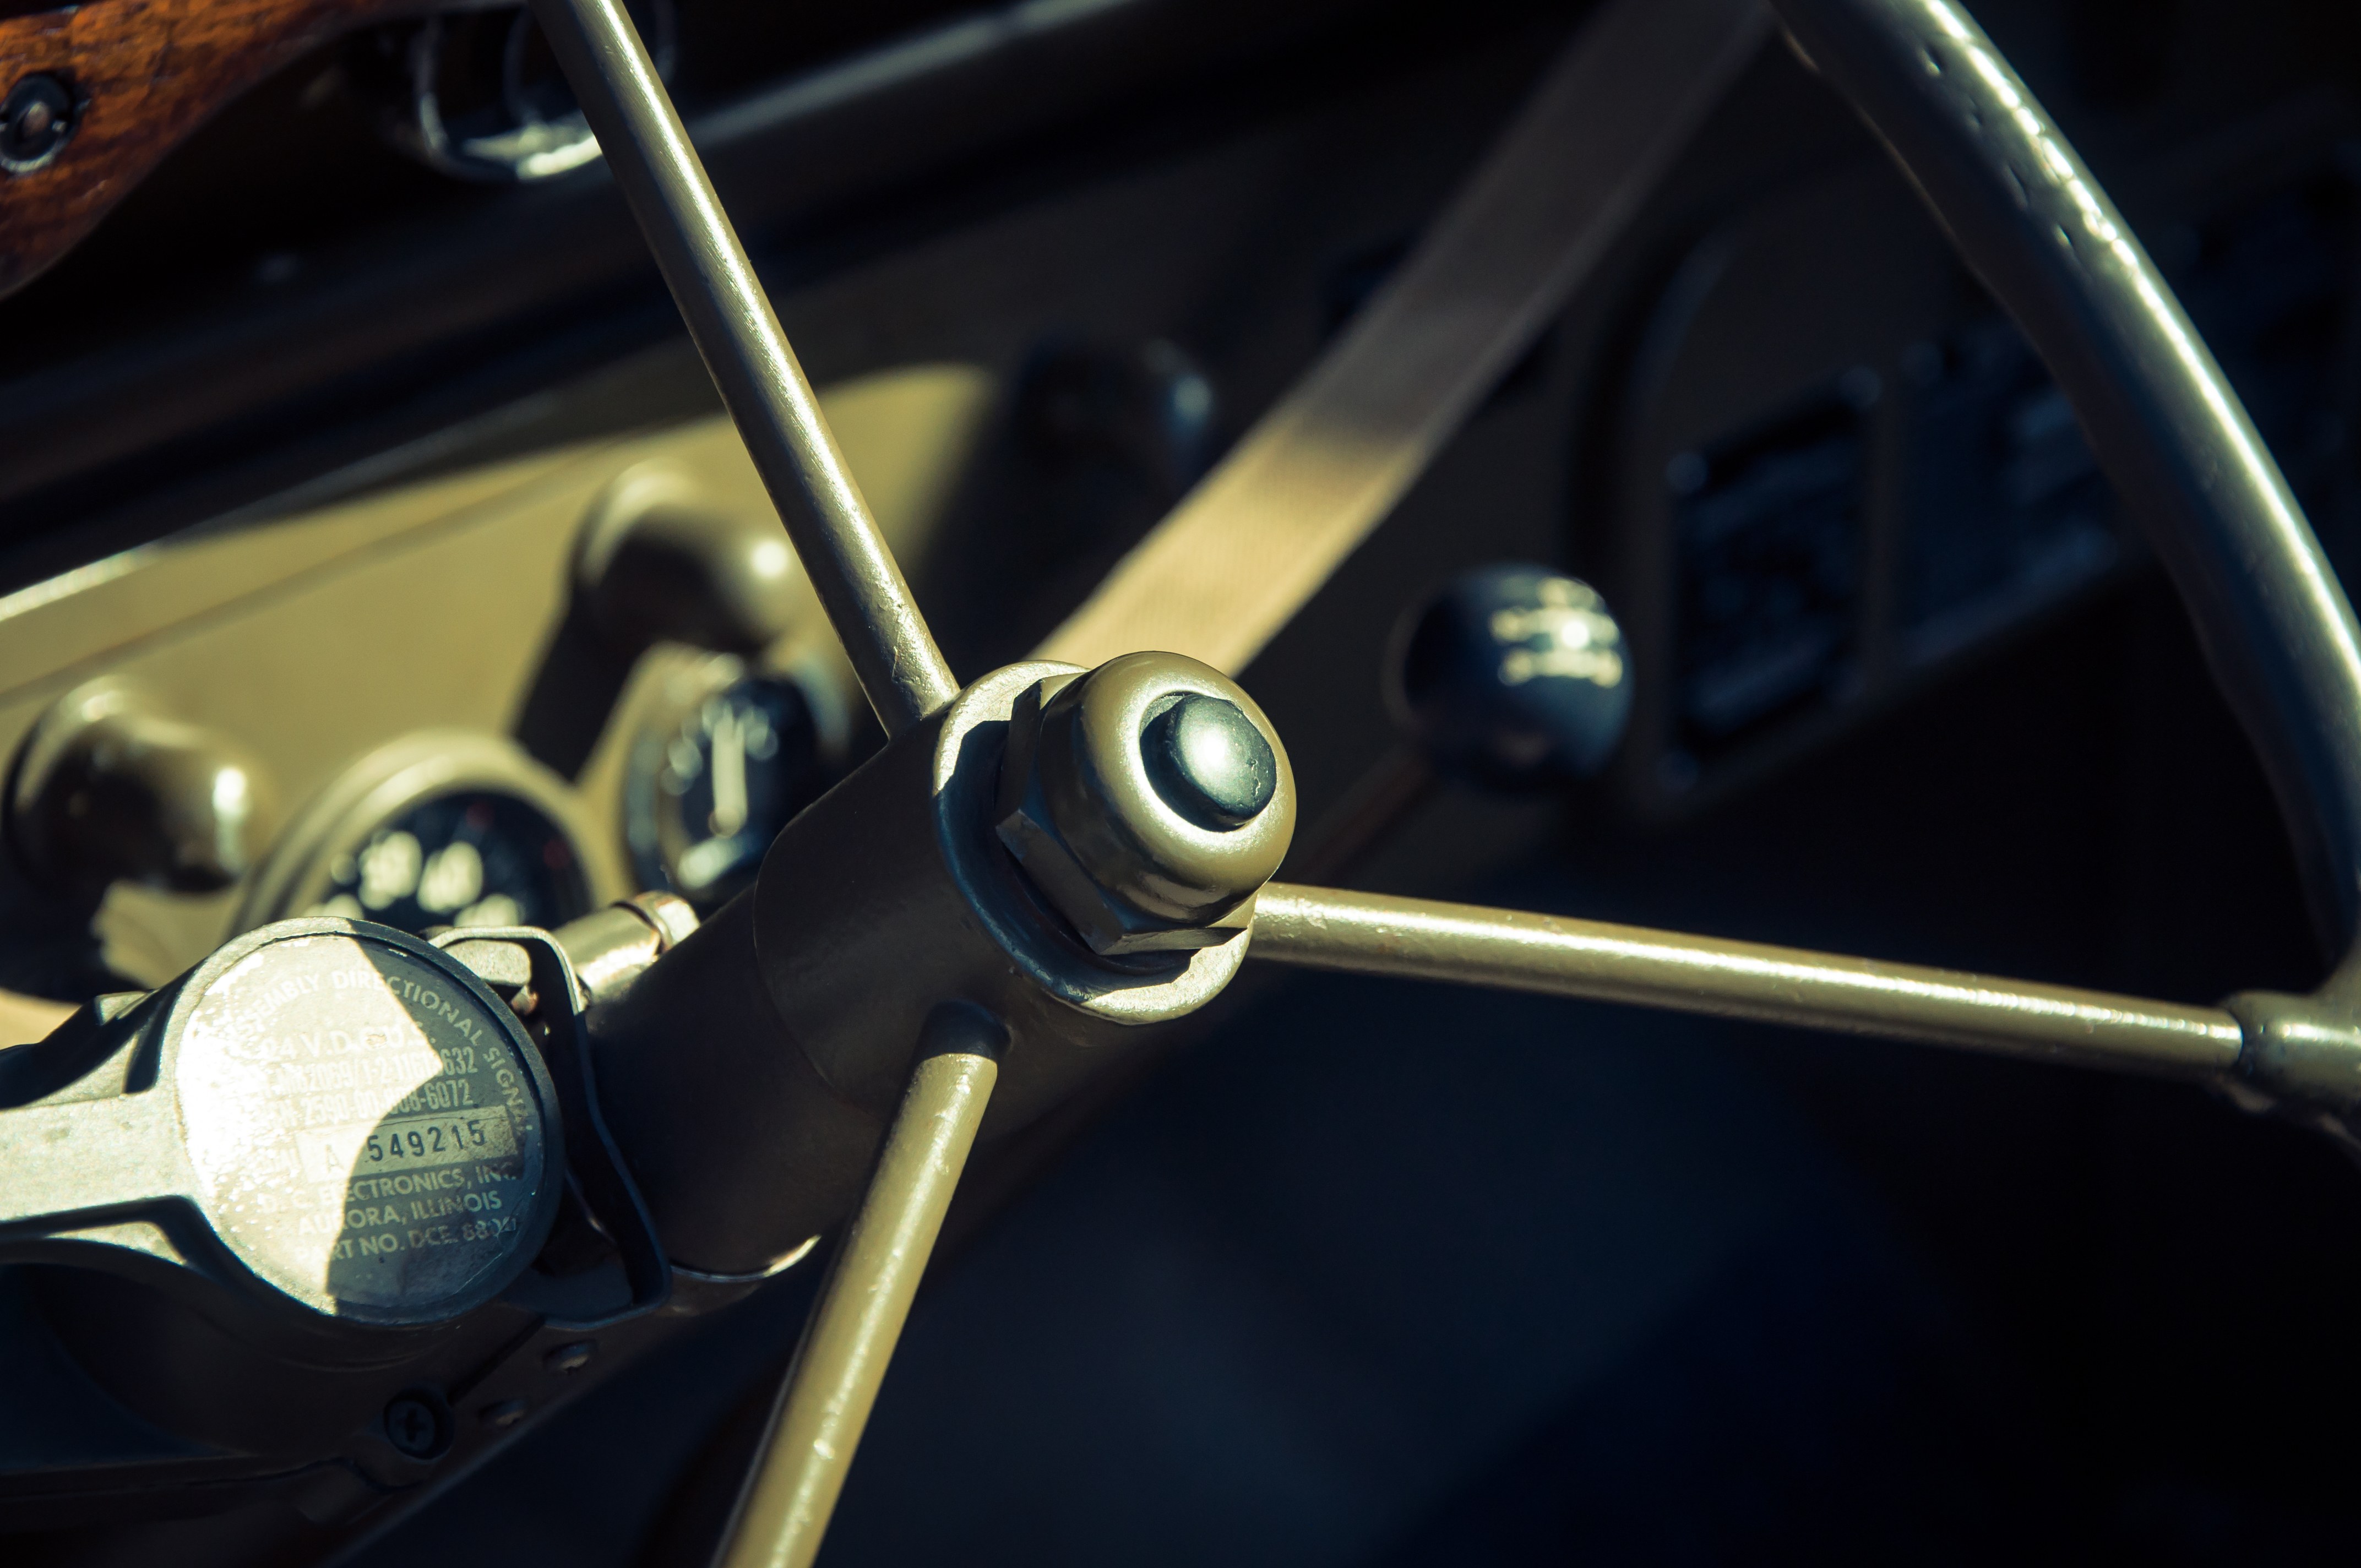
car, wheel, interior, window, glass, driving, old, jeep, bicycle, military, transportation, army, vehicle, motorcycle, windshield, steering wheel, cars, steering, vehicles, land vehicle